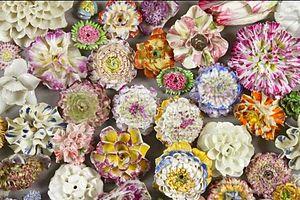
Fleurs en porcelaine, Manufacture de Vincennes, XVIIIe siècle, France
La Manufacture de Vincennes était une manufacture de porcelaine tendre créée en 1740 dans l'enceinte du château de Vincennes, qui fut transférée en 1756 à Sèvres pour constituer la Manufacture de Sèvres.